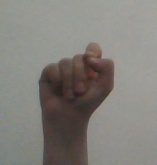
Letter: fa